Tajchy

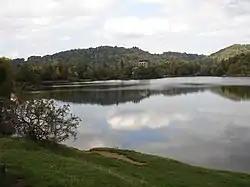
Počúvadlo Lake is one of the preserved tajchy

24 artificial lakes still exist and serve recreational purposes. Because of their historical value, tajchy were proclaimed by the UNESCO to be a World Heritage Site on 11 December 1993, together with the town of Banská Štiavnica and technical historical monuments in its surroundings.